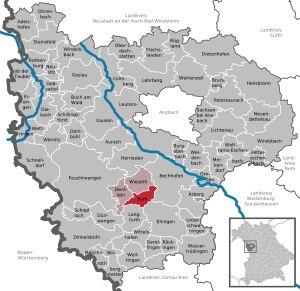
Burk est une commune allemande de Bavière, située dans l'arrondissement d'Ansbach et le district de Moyenne-Franconie.